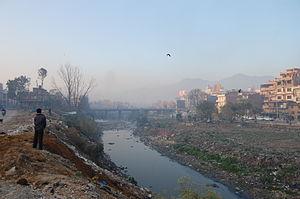
La Bagmati — ou Baghmatî — est une rivière de la vallée de Katmandou, au Népal. Elle borde par le sud, la ville de Katmandou, la séparant de l'autre ville royale, Patan, qui ensemble forment la capitale du Népal. Continuant son parcours vers le sud elle passe en Inde où elle se jette dans le Kosi, un affluent du Gange, à Muzzafarpur. La Bagmati a un caractère sacré pour les hindous.